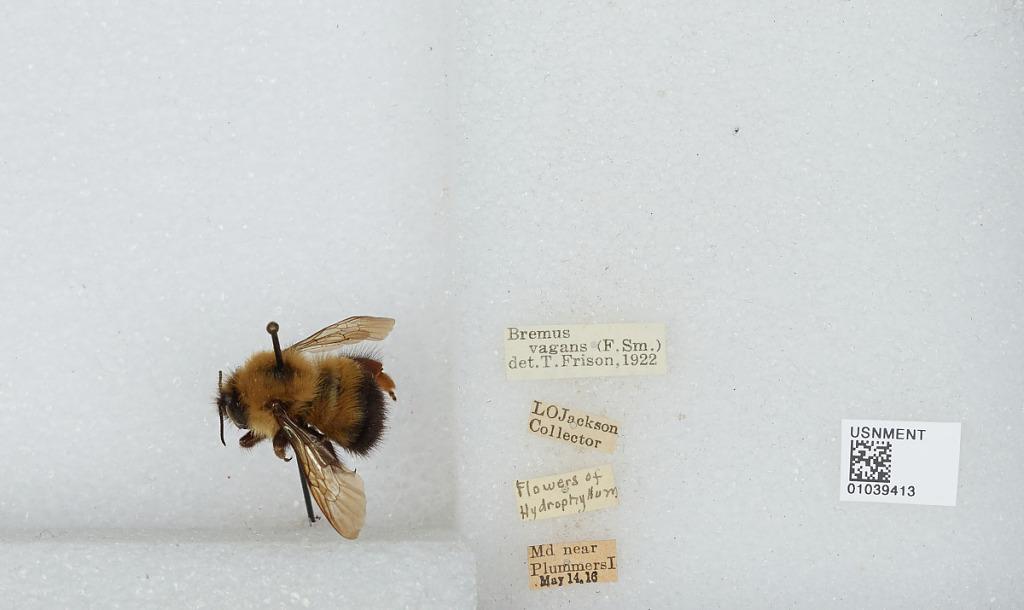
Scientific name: Bombus (Pyrobombus) vagans vagans Smith
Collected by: L. Jackson
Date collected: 1916-5-14
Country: United States
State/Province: Maryland
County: Montgomery
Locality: near Plummers Island
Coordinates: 38.9694, -77.1764
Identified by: Frison, T.